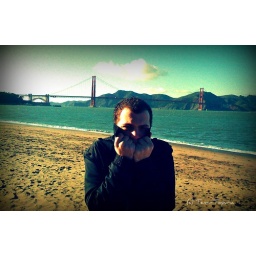
by the golden gate bridge